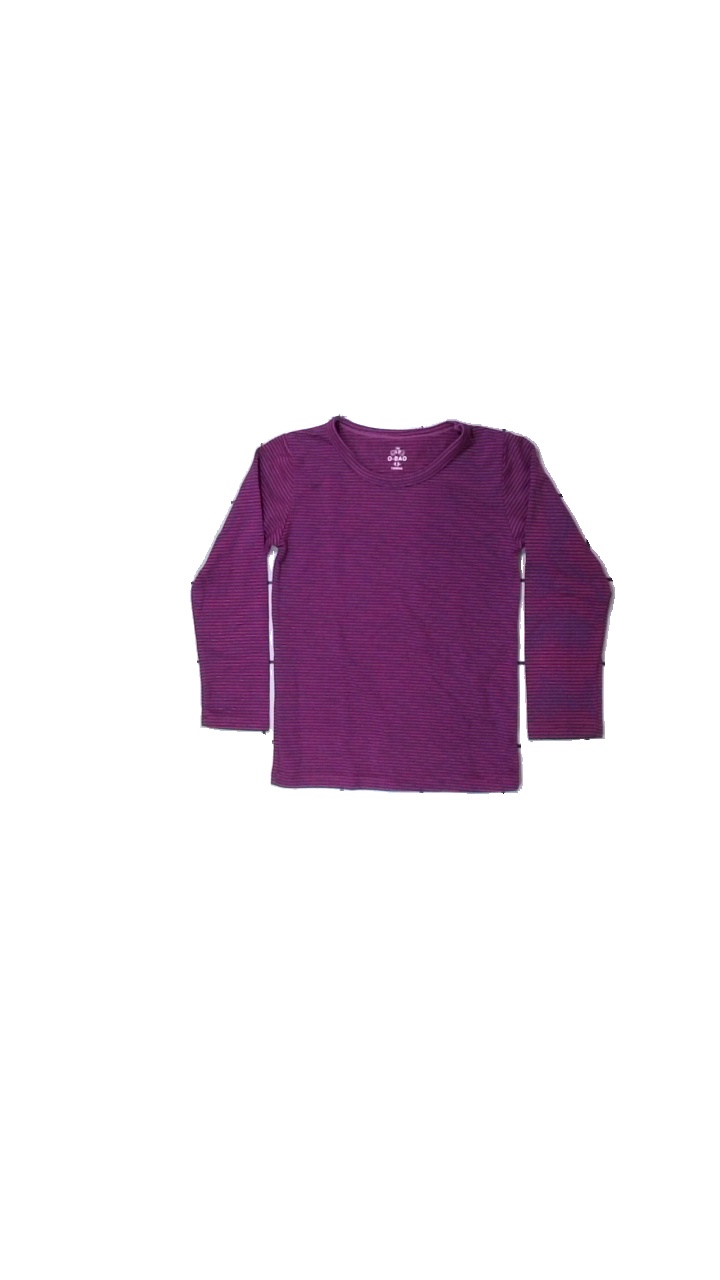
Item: Top (Children)
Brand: O-bao
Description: Purple and pink striped top for kids, from O-Bao, size unknown. Poor condition.
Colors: Purple, Pink
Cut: Regular, C-collar
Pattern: Striped
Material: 57% poly, 43% cott
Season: All
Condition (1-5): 2
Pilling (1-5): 4
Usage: Export
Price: <50